Fiat 126

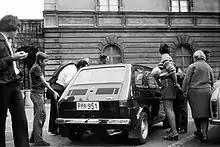
A Fiat 126p in Poland, 1973 - attracting the curiosity of passers-by

In 1987, the 126 BIS began production, featuring a water-cooled 704 cc engine of Polish construction. However, the original model continued to be produced for the Polish market. BIS used some parts from the Fiat Cinquecento.